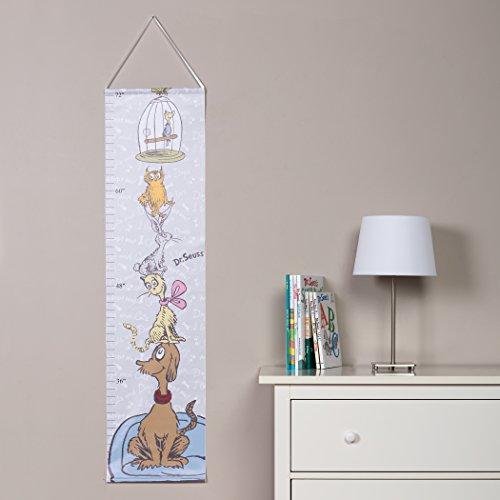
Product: Trend Lab Dr. Seuss What Pet Should I Get Canvas Growth Chart, Green/Brown/Blue/White
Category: Baby Products | Nursery | Décor | Wall Décor | Growth Charts
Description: Dr. Seuss whimsical characters.
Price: $17.13